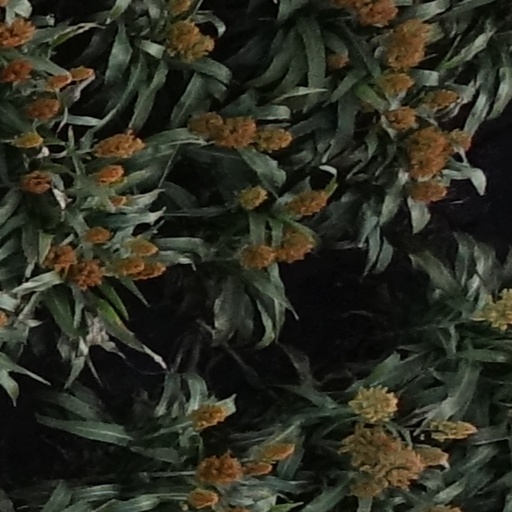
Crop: sorghum